Question: Please indicate a possible affordance area of frisbee that can be used for throwing
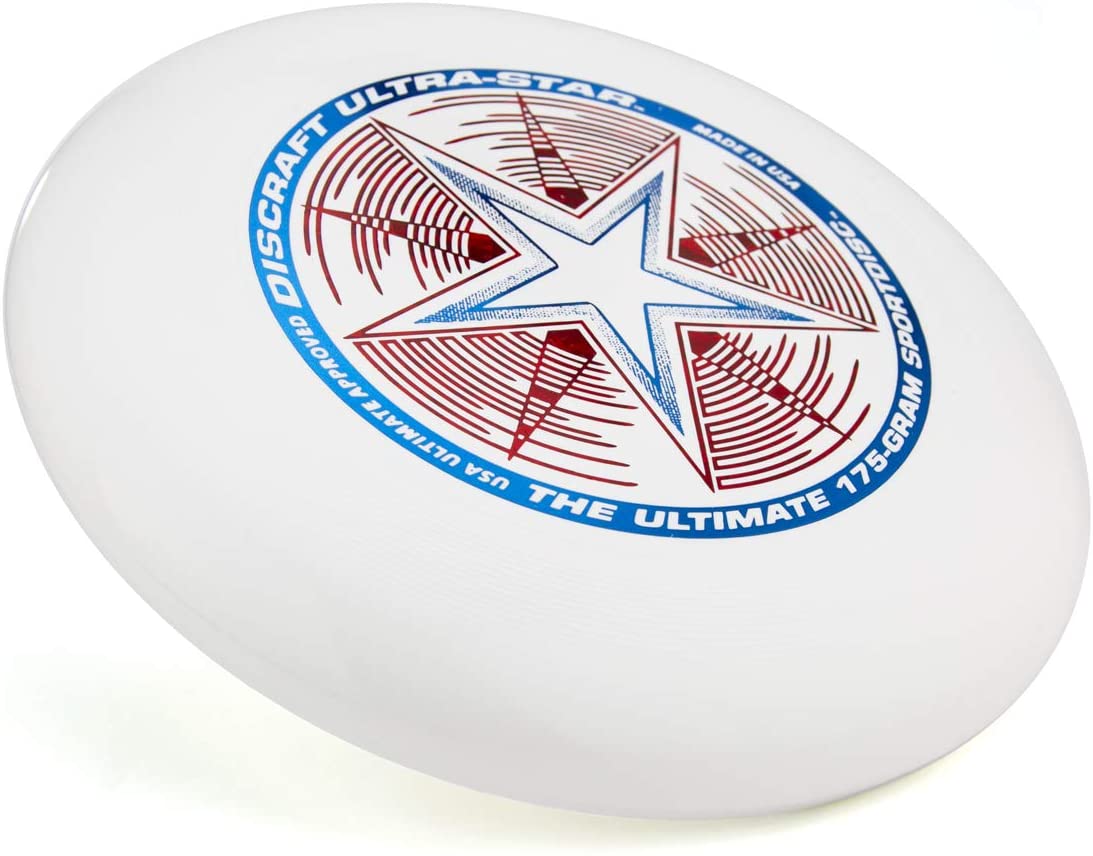
Answer: [0, 7.735, 1090.627, 817.325]